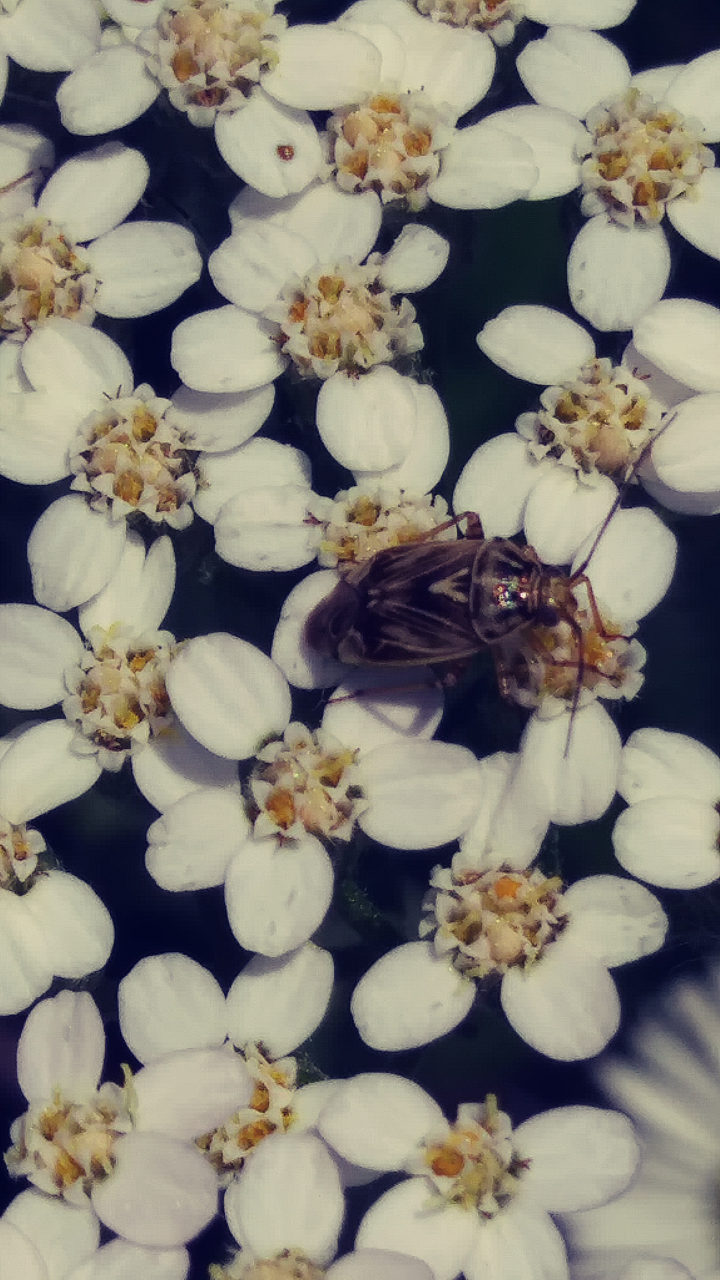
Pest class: lygus_bug